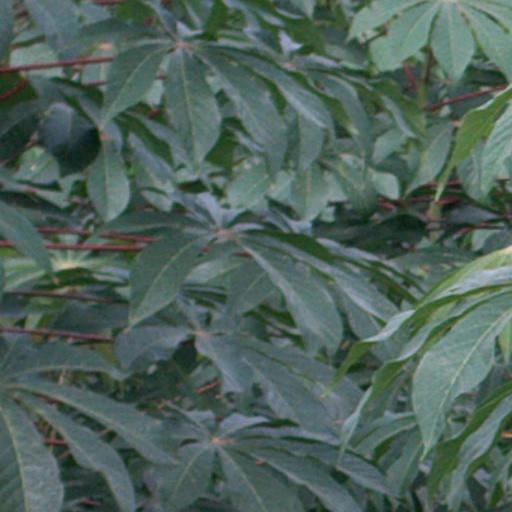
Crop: cassava